List of Mbunda Chiefs in Zambia

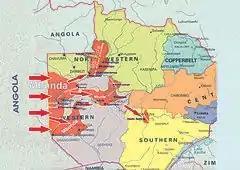
Mbunda people and their chiefs migration from Mbundaland in the now Angola into the now Zambia, since the latter part of the 18th Century

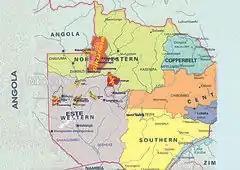
Mbunda chiefs location map in Zambia

The first Mbunda Chiefs to migrate were Chief Mundu of the Mbalango language, followed by his nephew Chief Kandala Viemba and then King Chitengi Chingumbe Chiyengele, in frustration after his succession to his father's throne, in opposition to the Mbunda custom of a nephew. The three were all received by the Aluyi King Mulambwa. Most of the Mbunda chiefs started migrating at the beginning of the 20th century due to the Mbunda resistance to Portuguese colonial occupation, when the Portuguese colonialists abducted the twenty first (21st) Mbunda Monarch, King Mwene Mbandu I Lyondthzi Kapova.